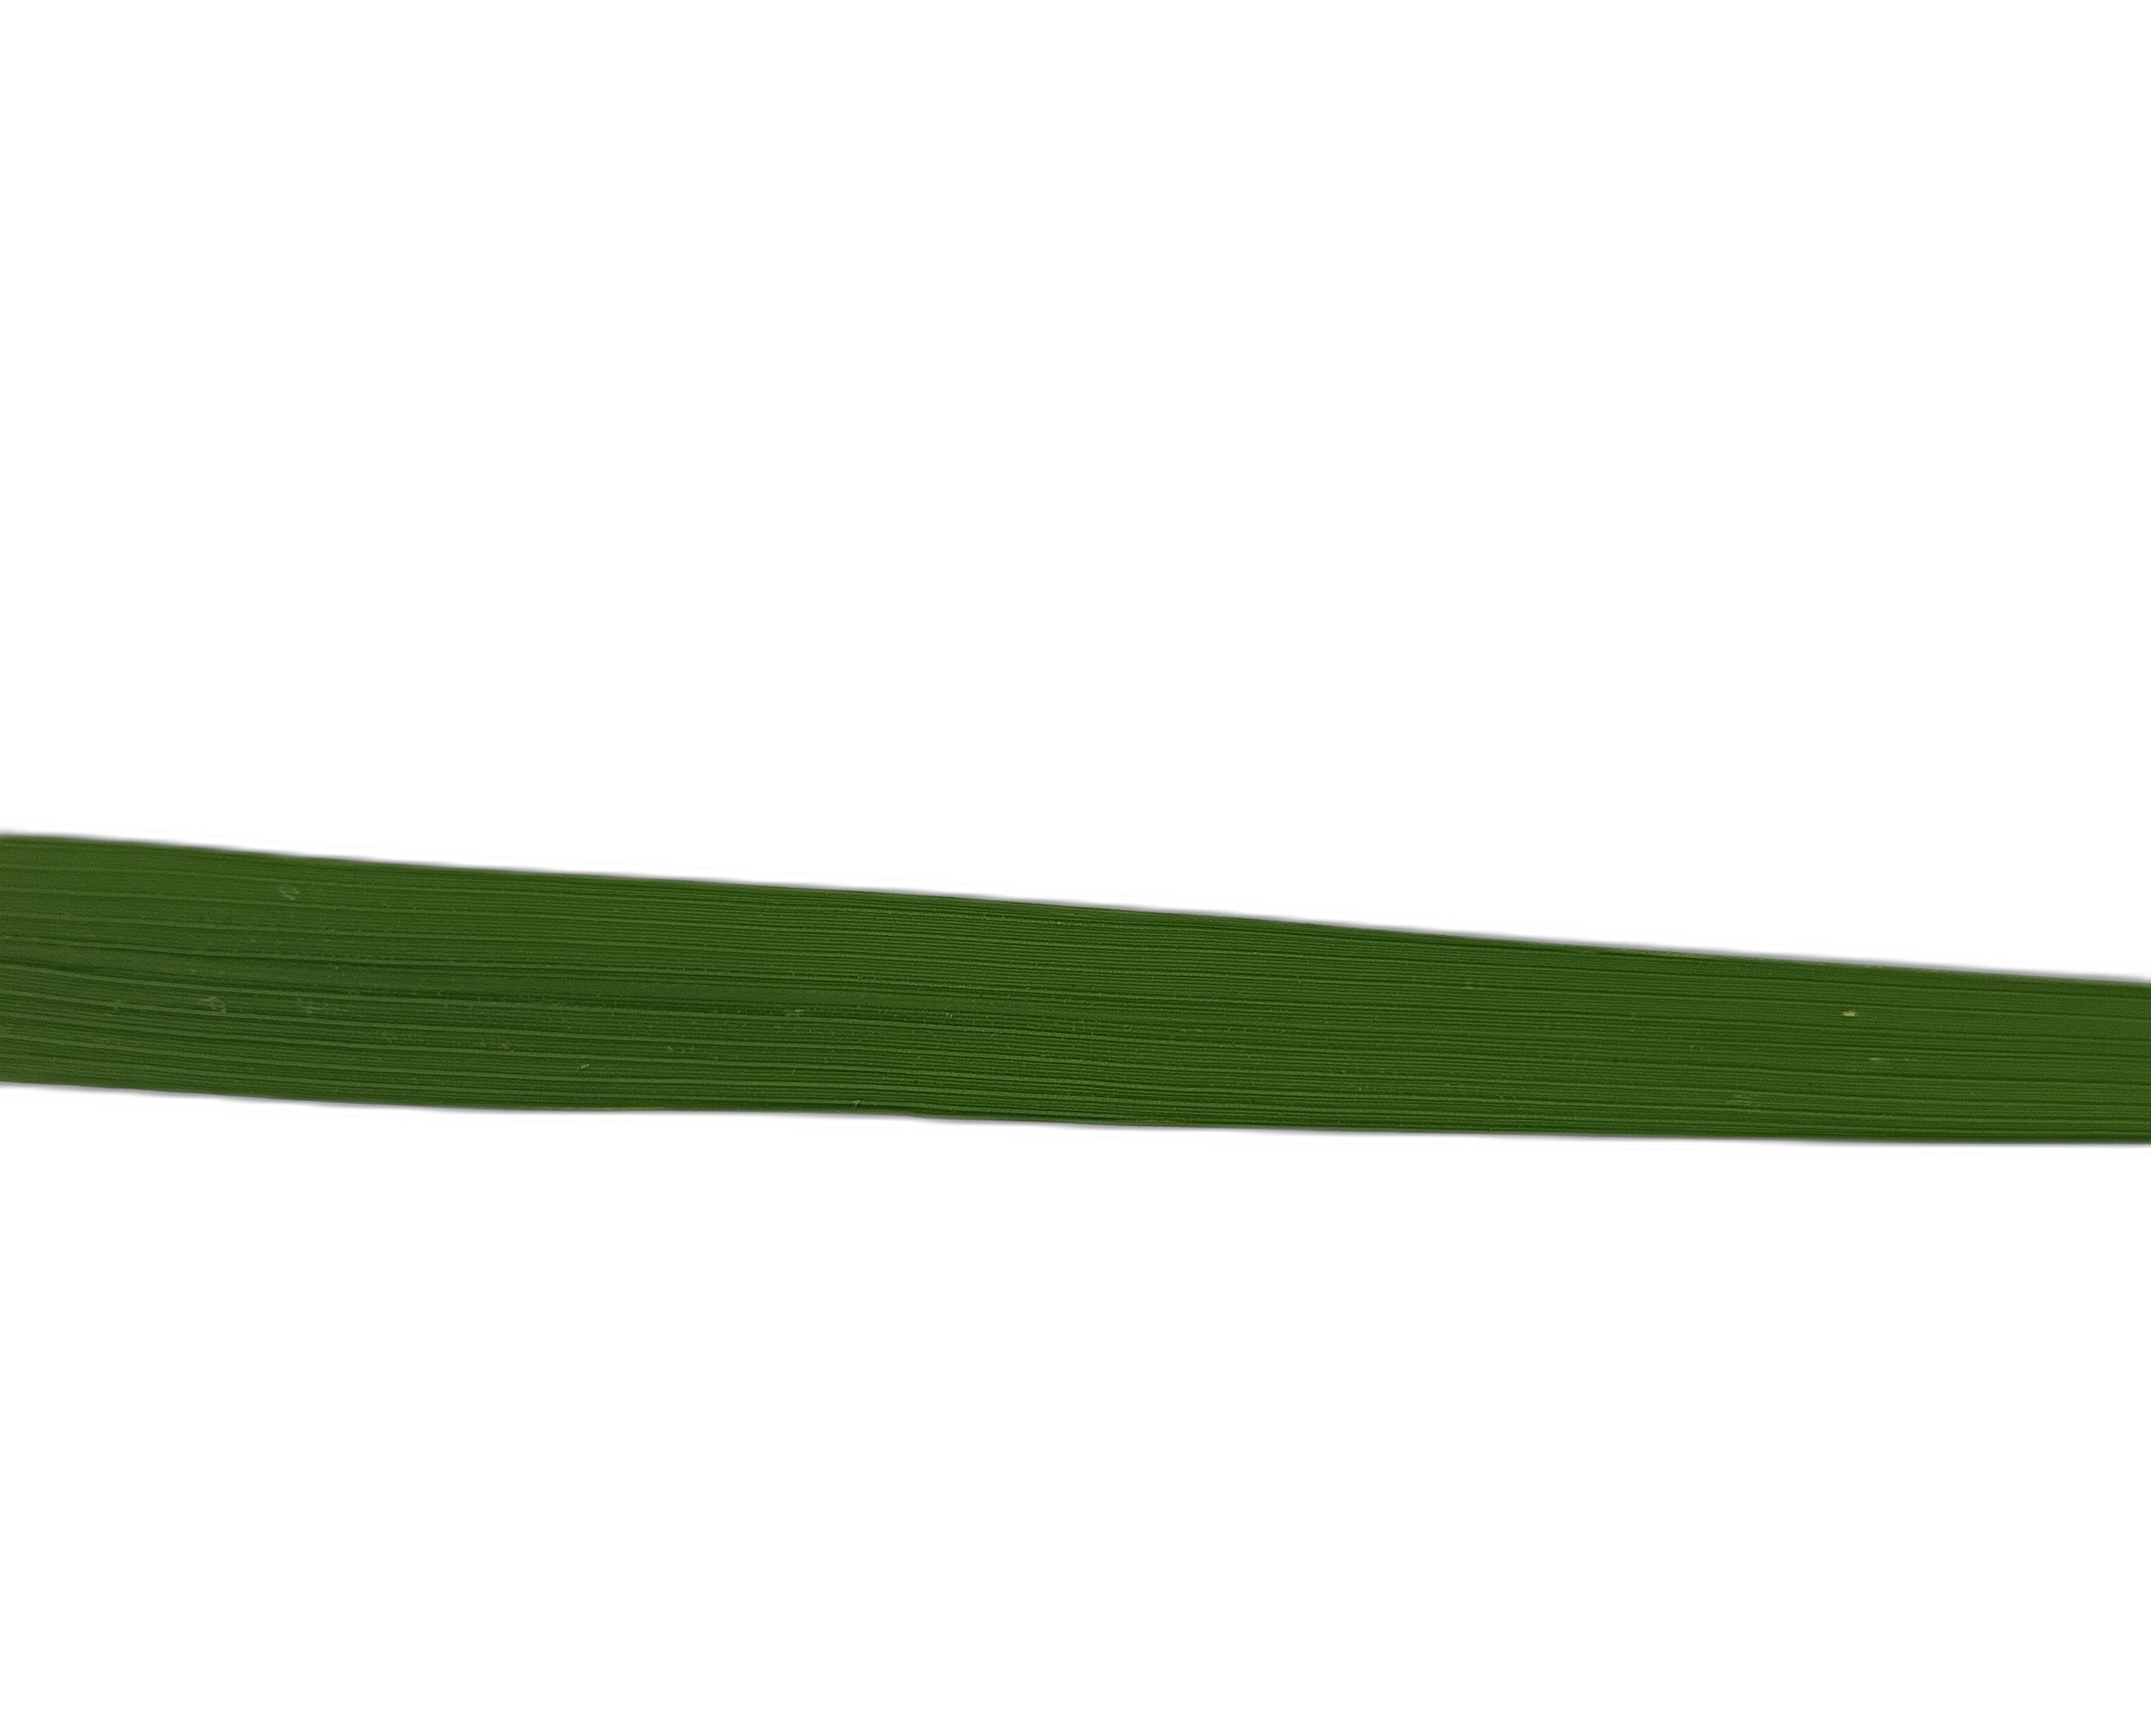
Label: Healthy